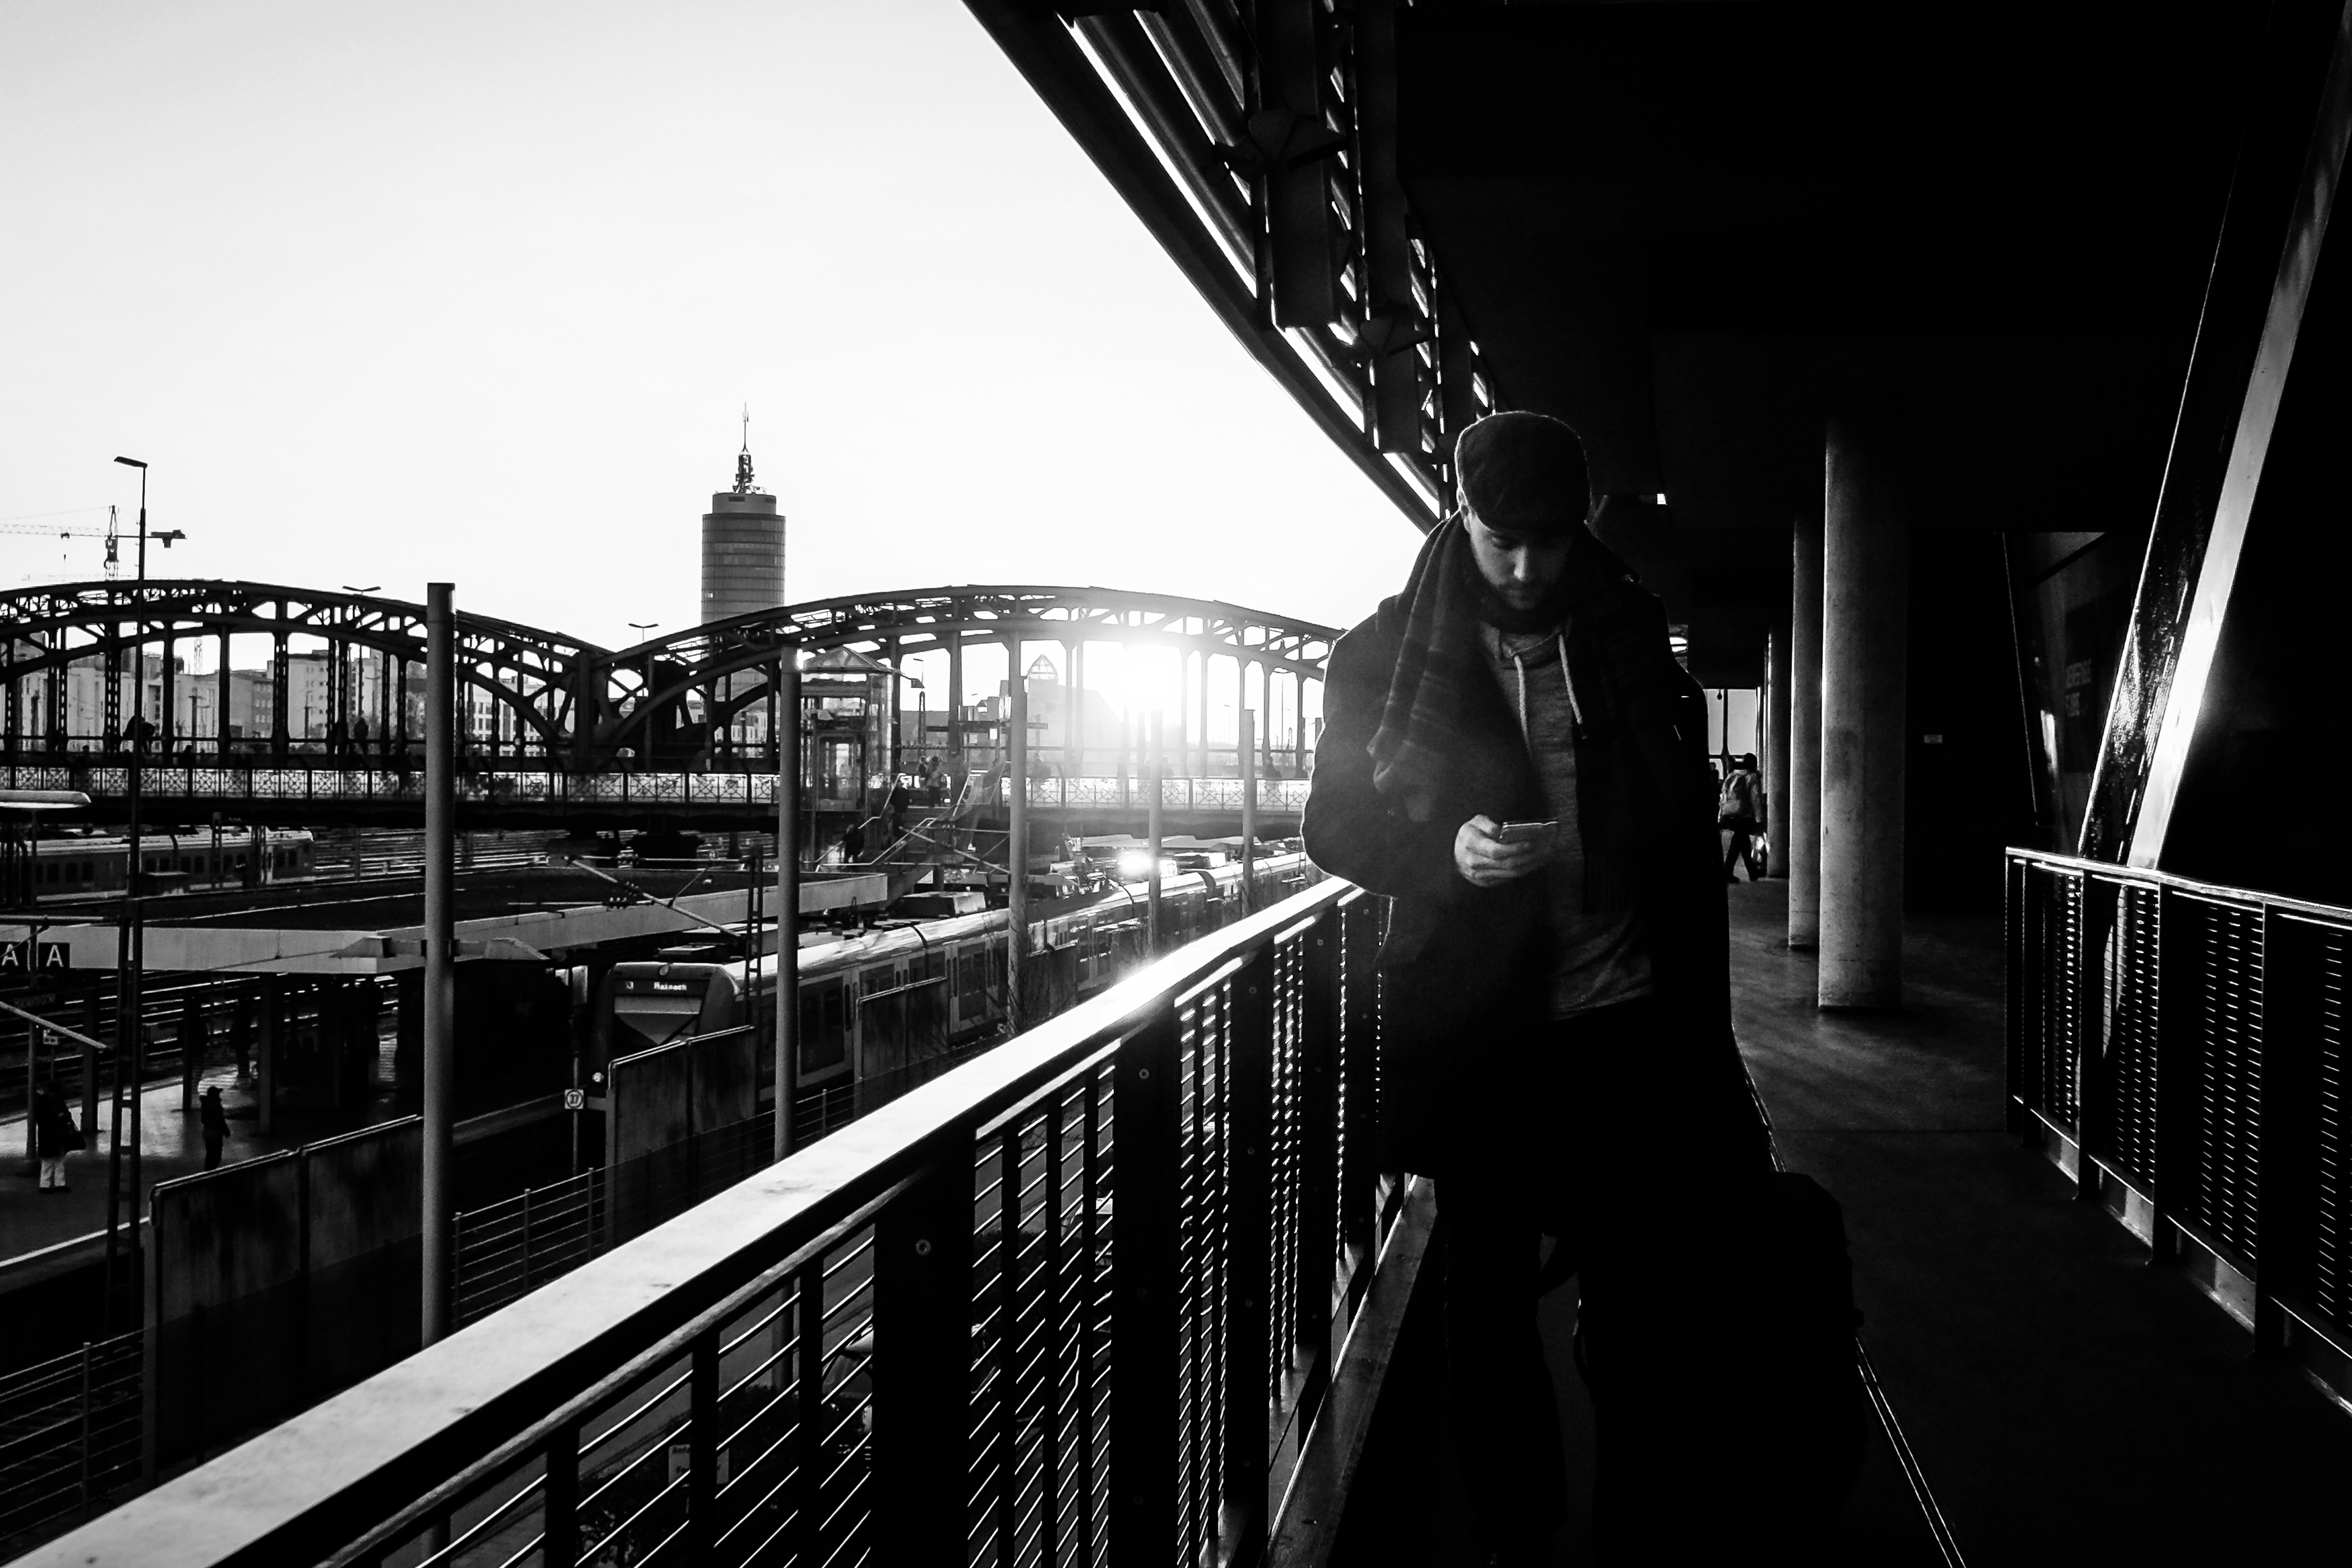
light, black and white, people, skyline, street, night, photography, skyscraper, urban, cityscape, transport, darkness, black, monochrome, public transport, streetphotography, bw, blackandwhite, germany, amazing, bestoftheday, streetview, shape, munich, streetlife, metropolis, streetphotographers, photooftheday, streetminimal, zobmnchen, hackerbrckemnchen, urban area, monochrome photography, film noir